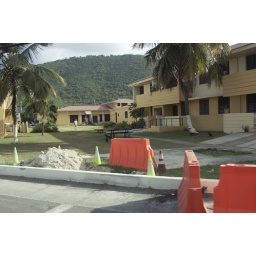
chickens running around